China–Sri Lanka relations

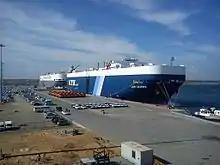
Hambantota Port one of major emerging port of South Asia funded by China

Sri Lanka (then Ceylon) was among the first countries to recognize the People's Republic of China (PRC), having established formal diplomatic relations in 1957. However, this would not be the first instance of relations between the two nations as the Ceylon-China Rubber-Rice Pact, signed in 1952 proved to the cornerstone of the early years of diplomatic relation. Since establishing formal relations, the two countries have regularly exchanged high-level visits resulting in a variety of agreements.